Emmanuel Stupanus

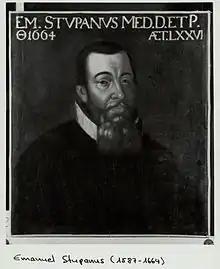

Emmanuel Stupanus (born Emmanuel Stuppan, ; December 13, 1587 – February 26, 1664) was a Swiss physician and professor in Basel.